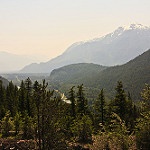
Scene: Outdoor